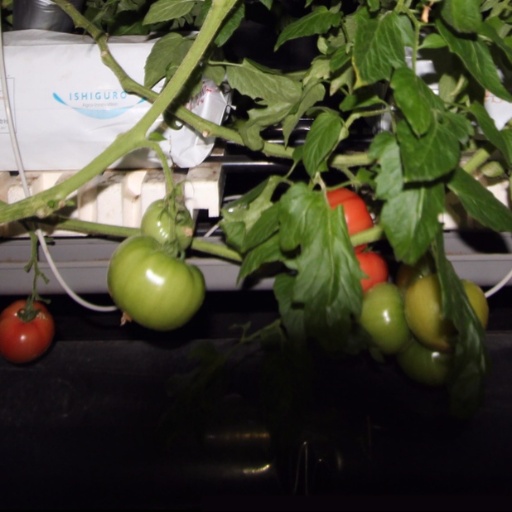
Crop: tomato